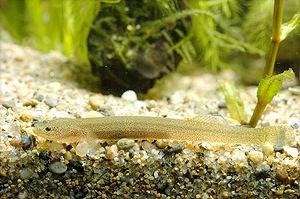
Les Gobionellinae sont une sous-famille de la famille des Gobiidae, regroupant certaines espèces de poissons appelés Gobies.
Luciogobius est un genre de poissons de la famille des Gobiidae. Il s'agit généralement de poissons d'eau de mer mais certaines espèces se rencontrent également en eau douce.